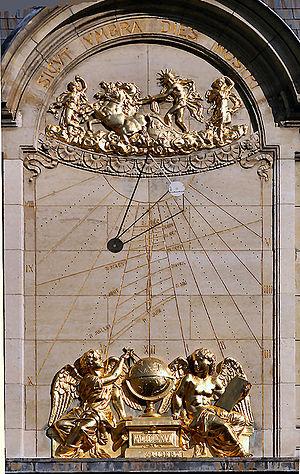
Cadran solaire de Jean Picard au fronton de la Sorbonne.
Jean Picard, dit l'abbé Picard, né le 21 juillet 1620 à La Flèche et mort le 12 octobre 1682 à Paris, est un géodésien et un astronome français.